Li Jiawei

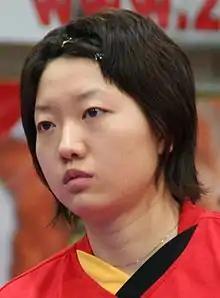
Li at the ITTP Pro Tour Liebherr Austrian Open

Li Jiawei (born 9 August 1981) is a retired Chinese-born former Singaporean table tennis player, four-time Olympian, and twice Olympic medalist. She trained in Beijing's famous Shichahai Sports School with Olympic medalist Zhang Yining. In 1995, she moved to Singapore and in the following year, she commenced her international career as a competitive table tennis player. She became a Singapore citizen at the age of 18 under the Foreign Sports Talent Scheme.